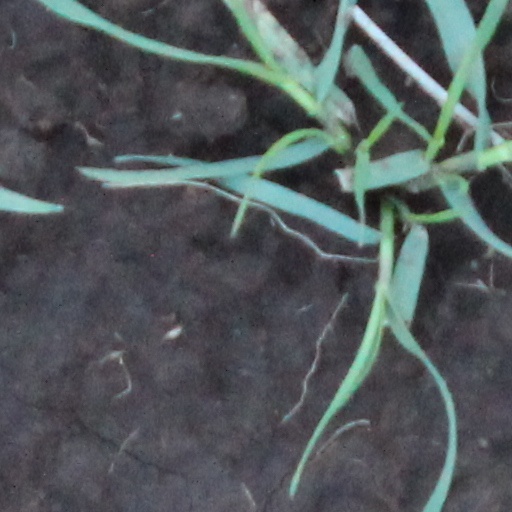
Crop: wheat